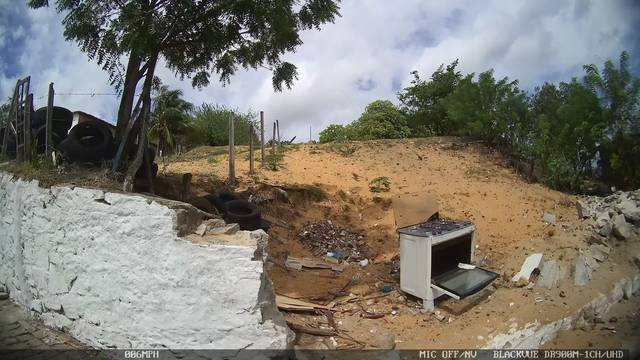
Region: Brazil
Coordinates: -5.835, -35.249